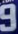
Number: 9